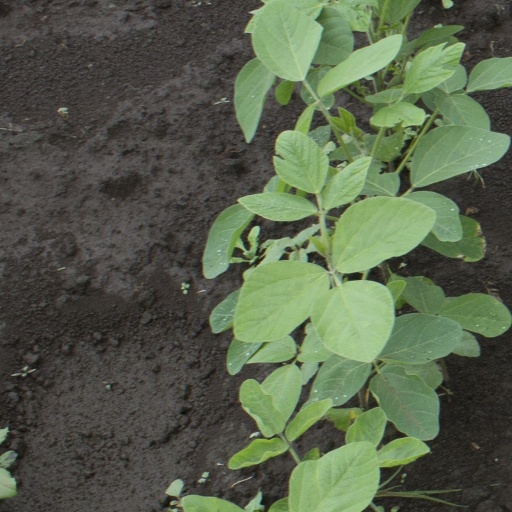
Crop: soybean